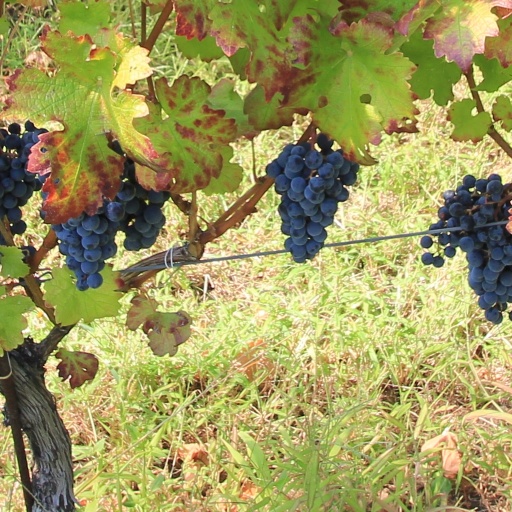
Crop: grape